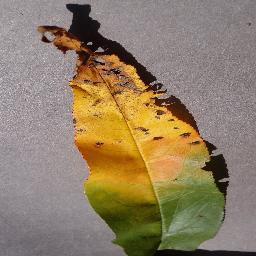
Label: Peach___Bacterial_spot